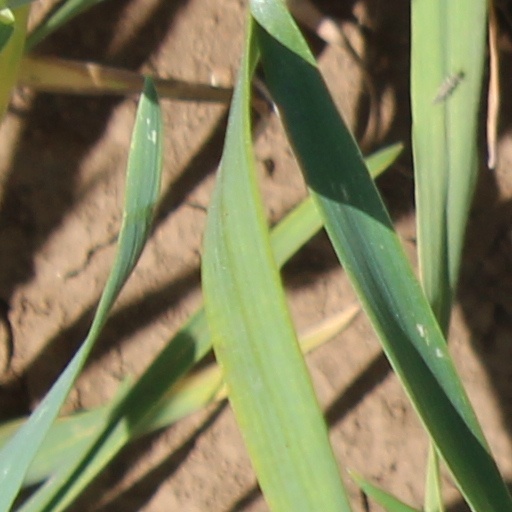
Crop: wheat